Borna Ćorić

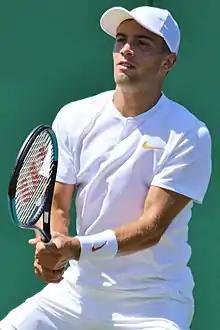
Ćorić at the 2018 Wimbledon Championships

Ćorić opened his 2018 season at the Qatar ExxonMobil Open. He ousted second seed, Pablo Carreño Busta, in the first round. He lost in the quarterfinals to eventual finalist Andrey Rublev. Ranked 46 at the Australian Open, he was defeated in the first round by Australian John Millman.